Crusading movement

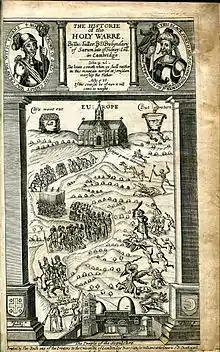
Title page of the third edition of "The Historie of the Holy Warre" by Thomas Fuller (1647)

The destruction of Christian shrines by the Turkomans featured prominently in Pope Urban's speech at Clermont. After capturing Bethlehem, Jerusalem, and Nazareth—three of Christendom's holiest sites—the Franks launched ambitious construction programs. The archaeologist Denys Pringle observes that a "coherent and distinctive" architectural style emerged, shaped by the abundance of stone, scarcity of timber, and preference for flat-roofed designs. The most remarkable project was the rebuilding of the Church of the Holy Sepulchre, redesigned in the style of Western pilgrimage churches to enclose the Aedicule, Calvary and Christ's Prison within one complex. The fusion of local and Western architectural traditions is well illustrated by the Armenian Cathedral of Saint James. Coastal towns had multi-storey houses in Western Mediterranean style, with shops or loggias below and residences above. Frankish settlers often lived in newly founded villages laid out in rectangular plans.